Lambda Aquarii

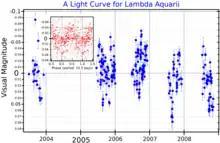
A visual band light curve for Lambda Aquarii, plotted from data published by Tabur "et al." (2009). The inset plot shows the same data folded with a period of 24.5 days, after a linear trend had been removed.

The stellar classification of Lambda Aquarii is , indicating this is an aging red giant star with an underabundance of iron showing in its spectrum. This star is on the asymptotic giant branch and is generating energy through the nuclear fusion of hydrogen and helium along concentric shells surrounding an inert core of carbon and oxygen. With 3.6 times the mass of the Sun, it has expanded to 100 times the Sun's radius.